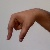
The image shows a hand gesture representing the letter 'Q' in Indian Sign Language.